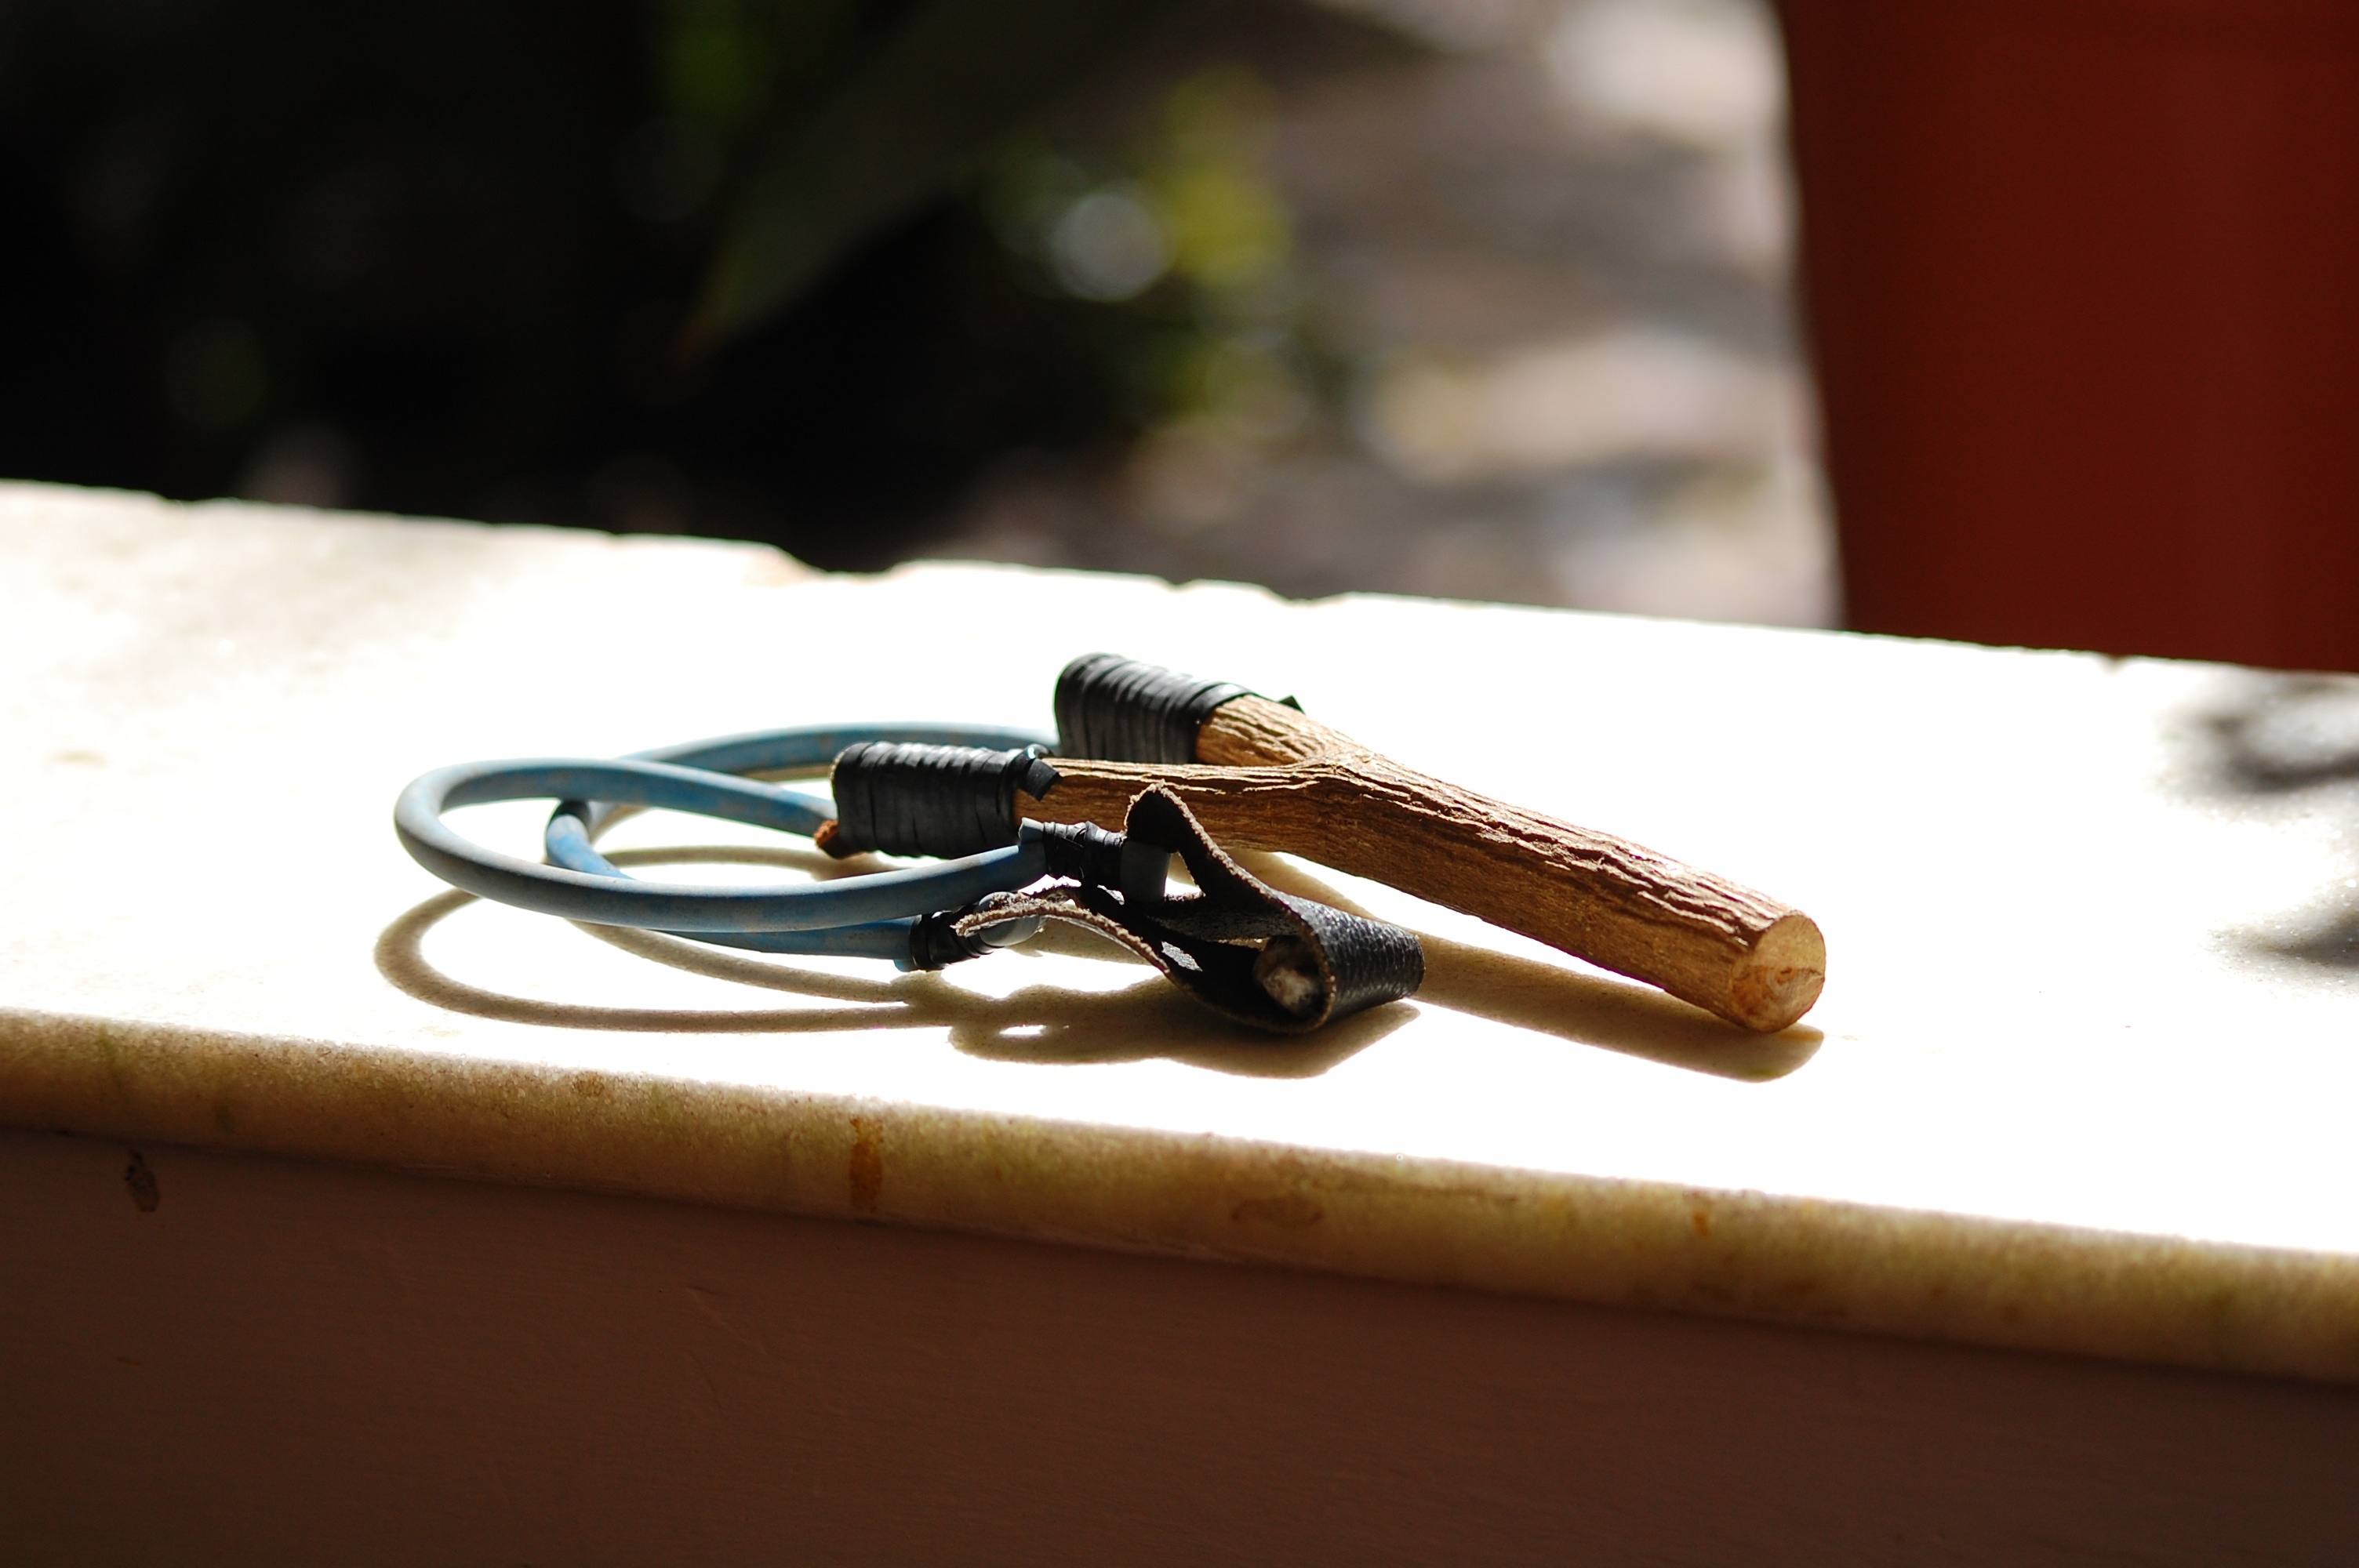
hand, childhood, close up, jewellery, glasses, hunting, slingshot, macro photography, fashion accessory, vision care